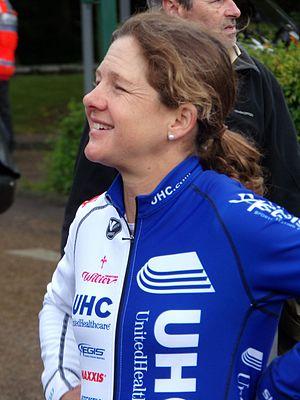
Sharon Laws est une coureuse cycliste britannique, professionnelle entre 2008 et 2017.